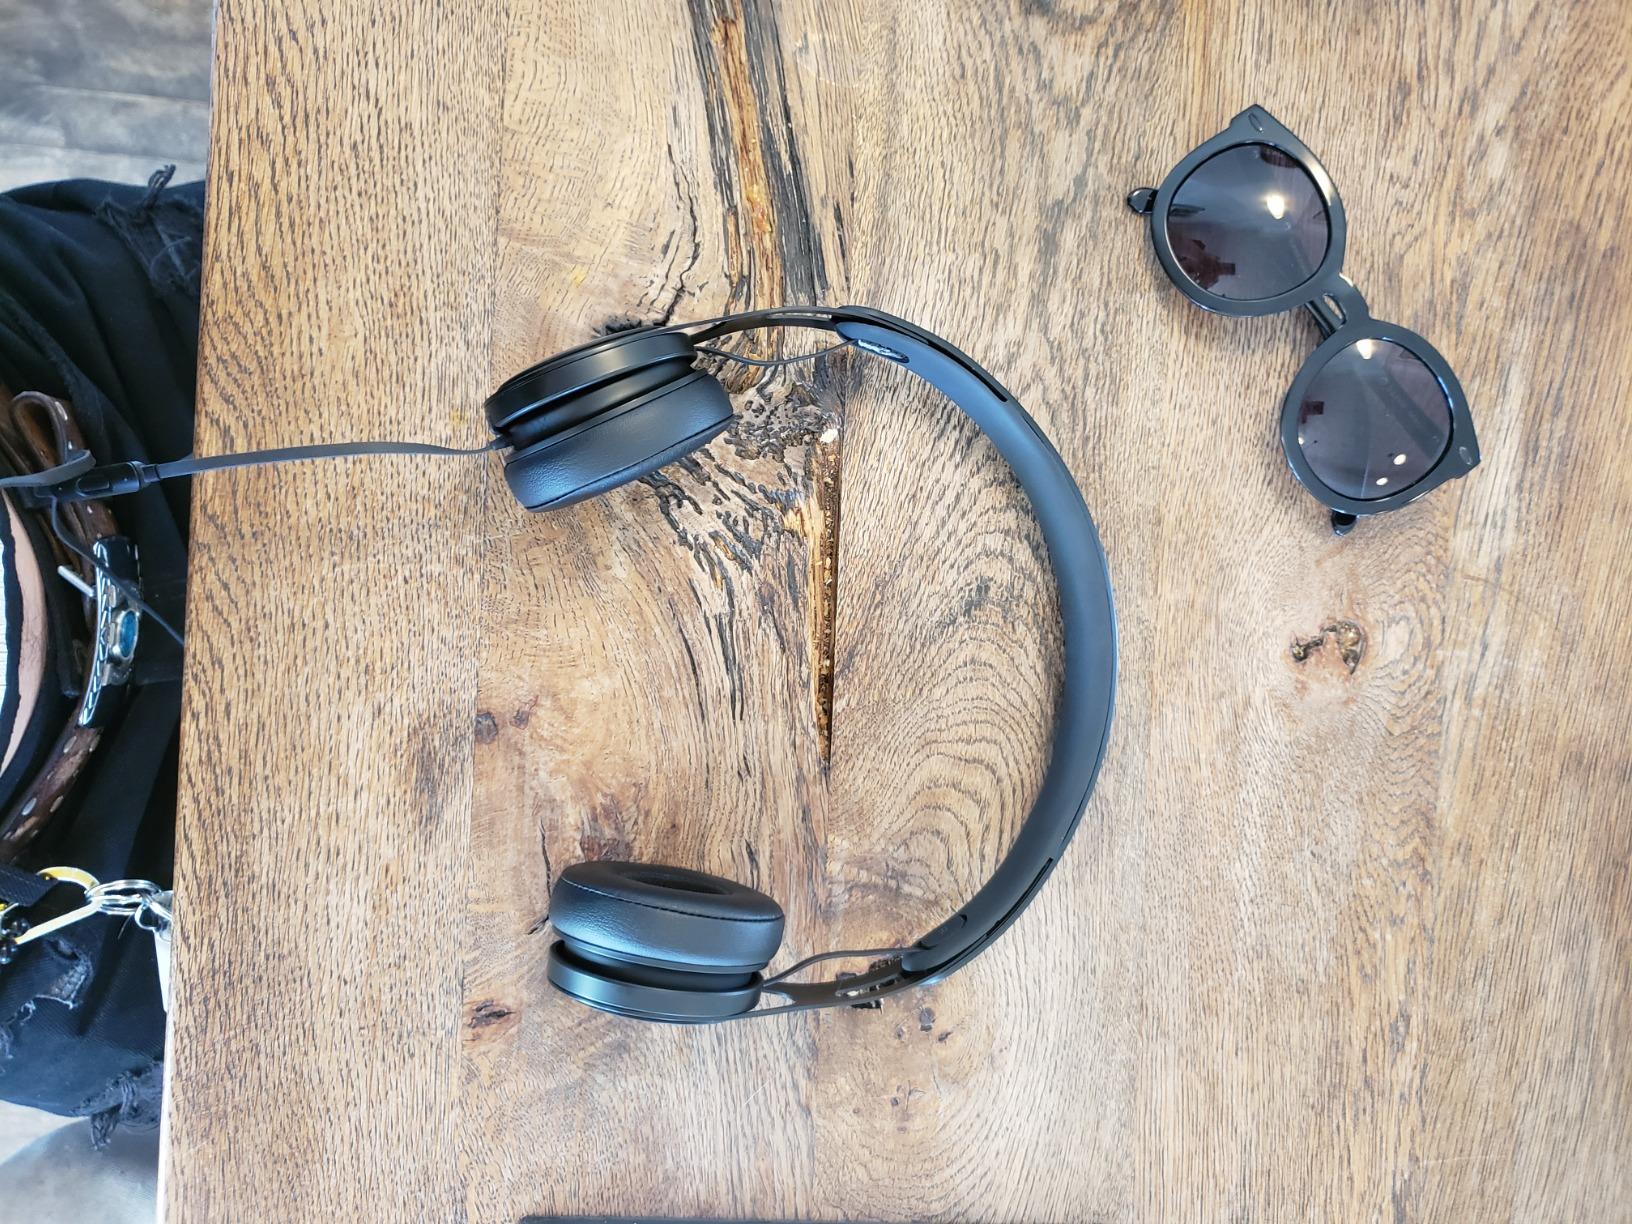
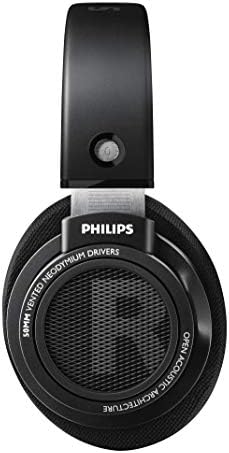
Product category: headphones
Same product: no